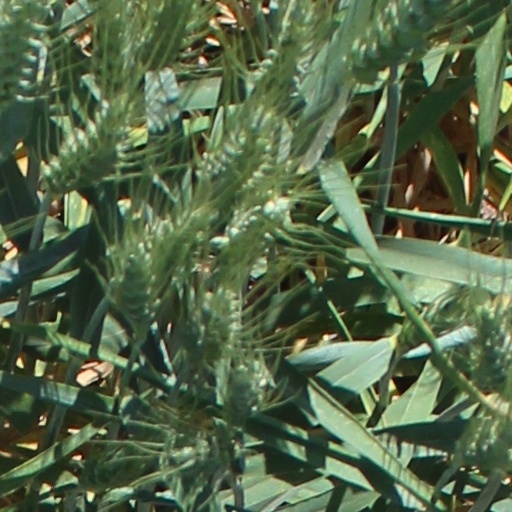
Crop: wheat